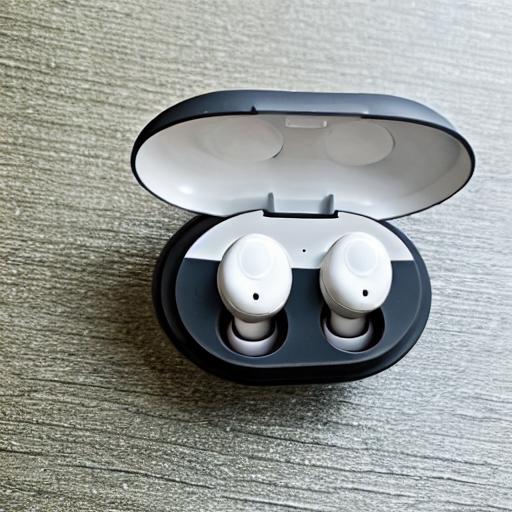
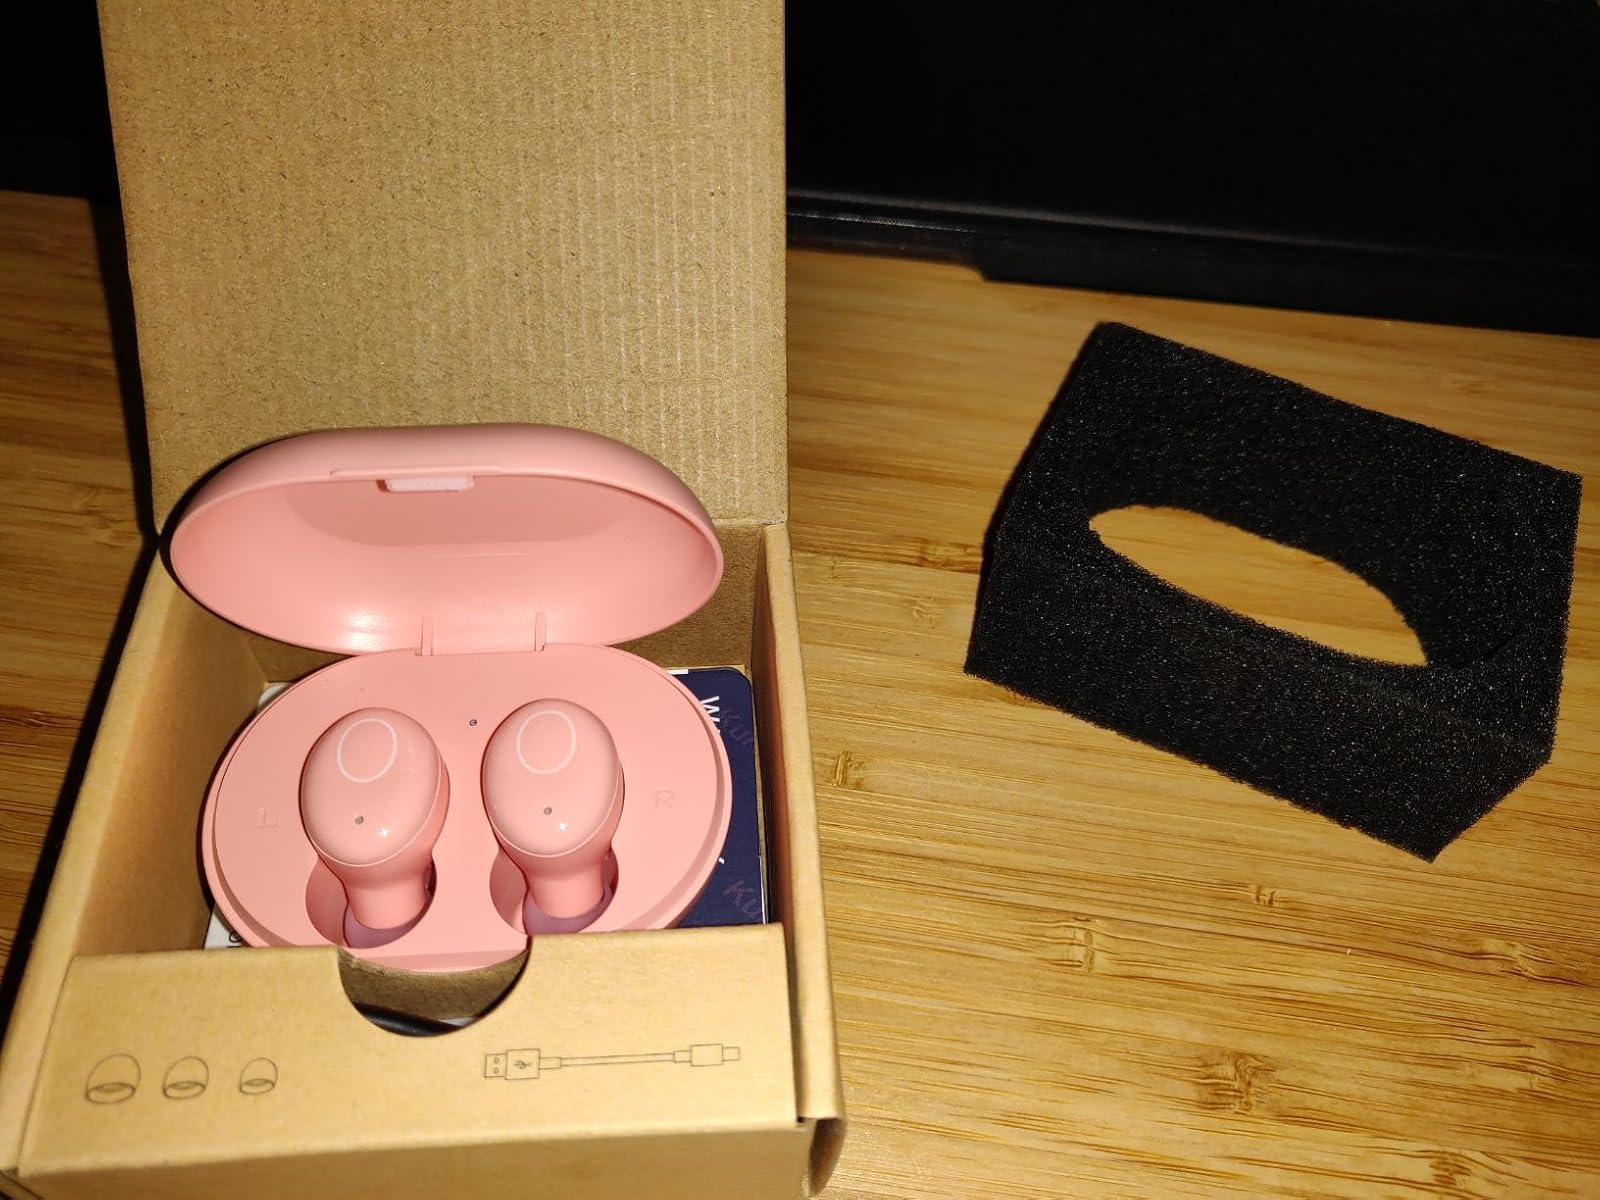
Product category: earbuds
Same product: no